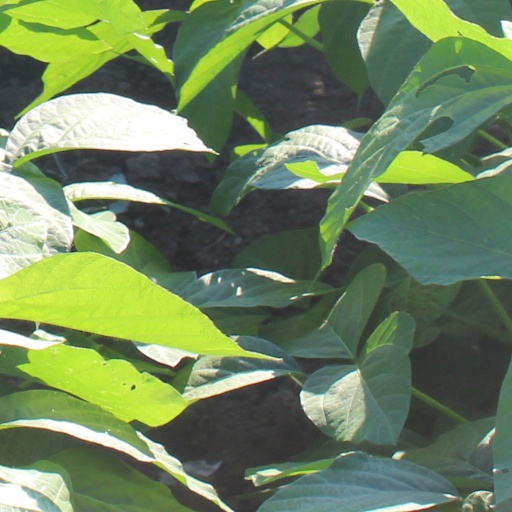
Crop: soybean